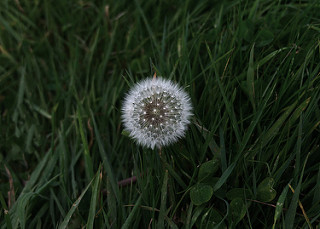
Flower: dandelion